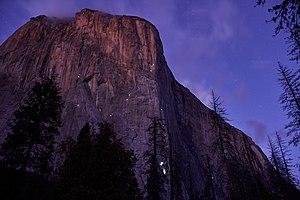
L’escalade, ou grimpe, parfois appelée varappe, est une pratique et un sport consistant à progresser le long d'une paroi pour atteindre le haut d'un relief ou d'une structure artificielle par un cheminement appelé voie, avec ou sans aide de matériel. Le terrain de pratique va des blocs de faible hauteur aux parois de plusieurs centaines de mètres, en passant par les murs d'escalade. Le pratiquant est couramment appelé « grimpeur ».